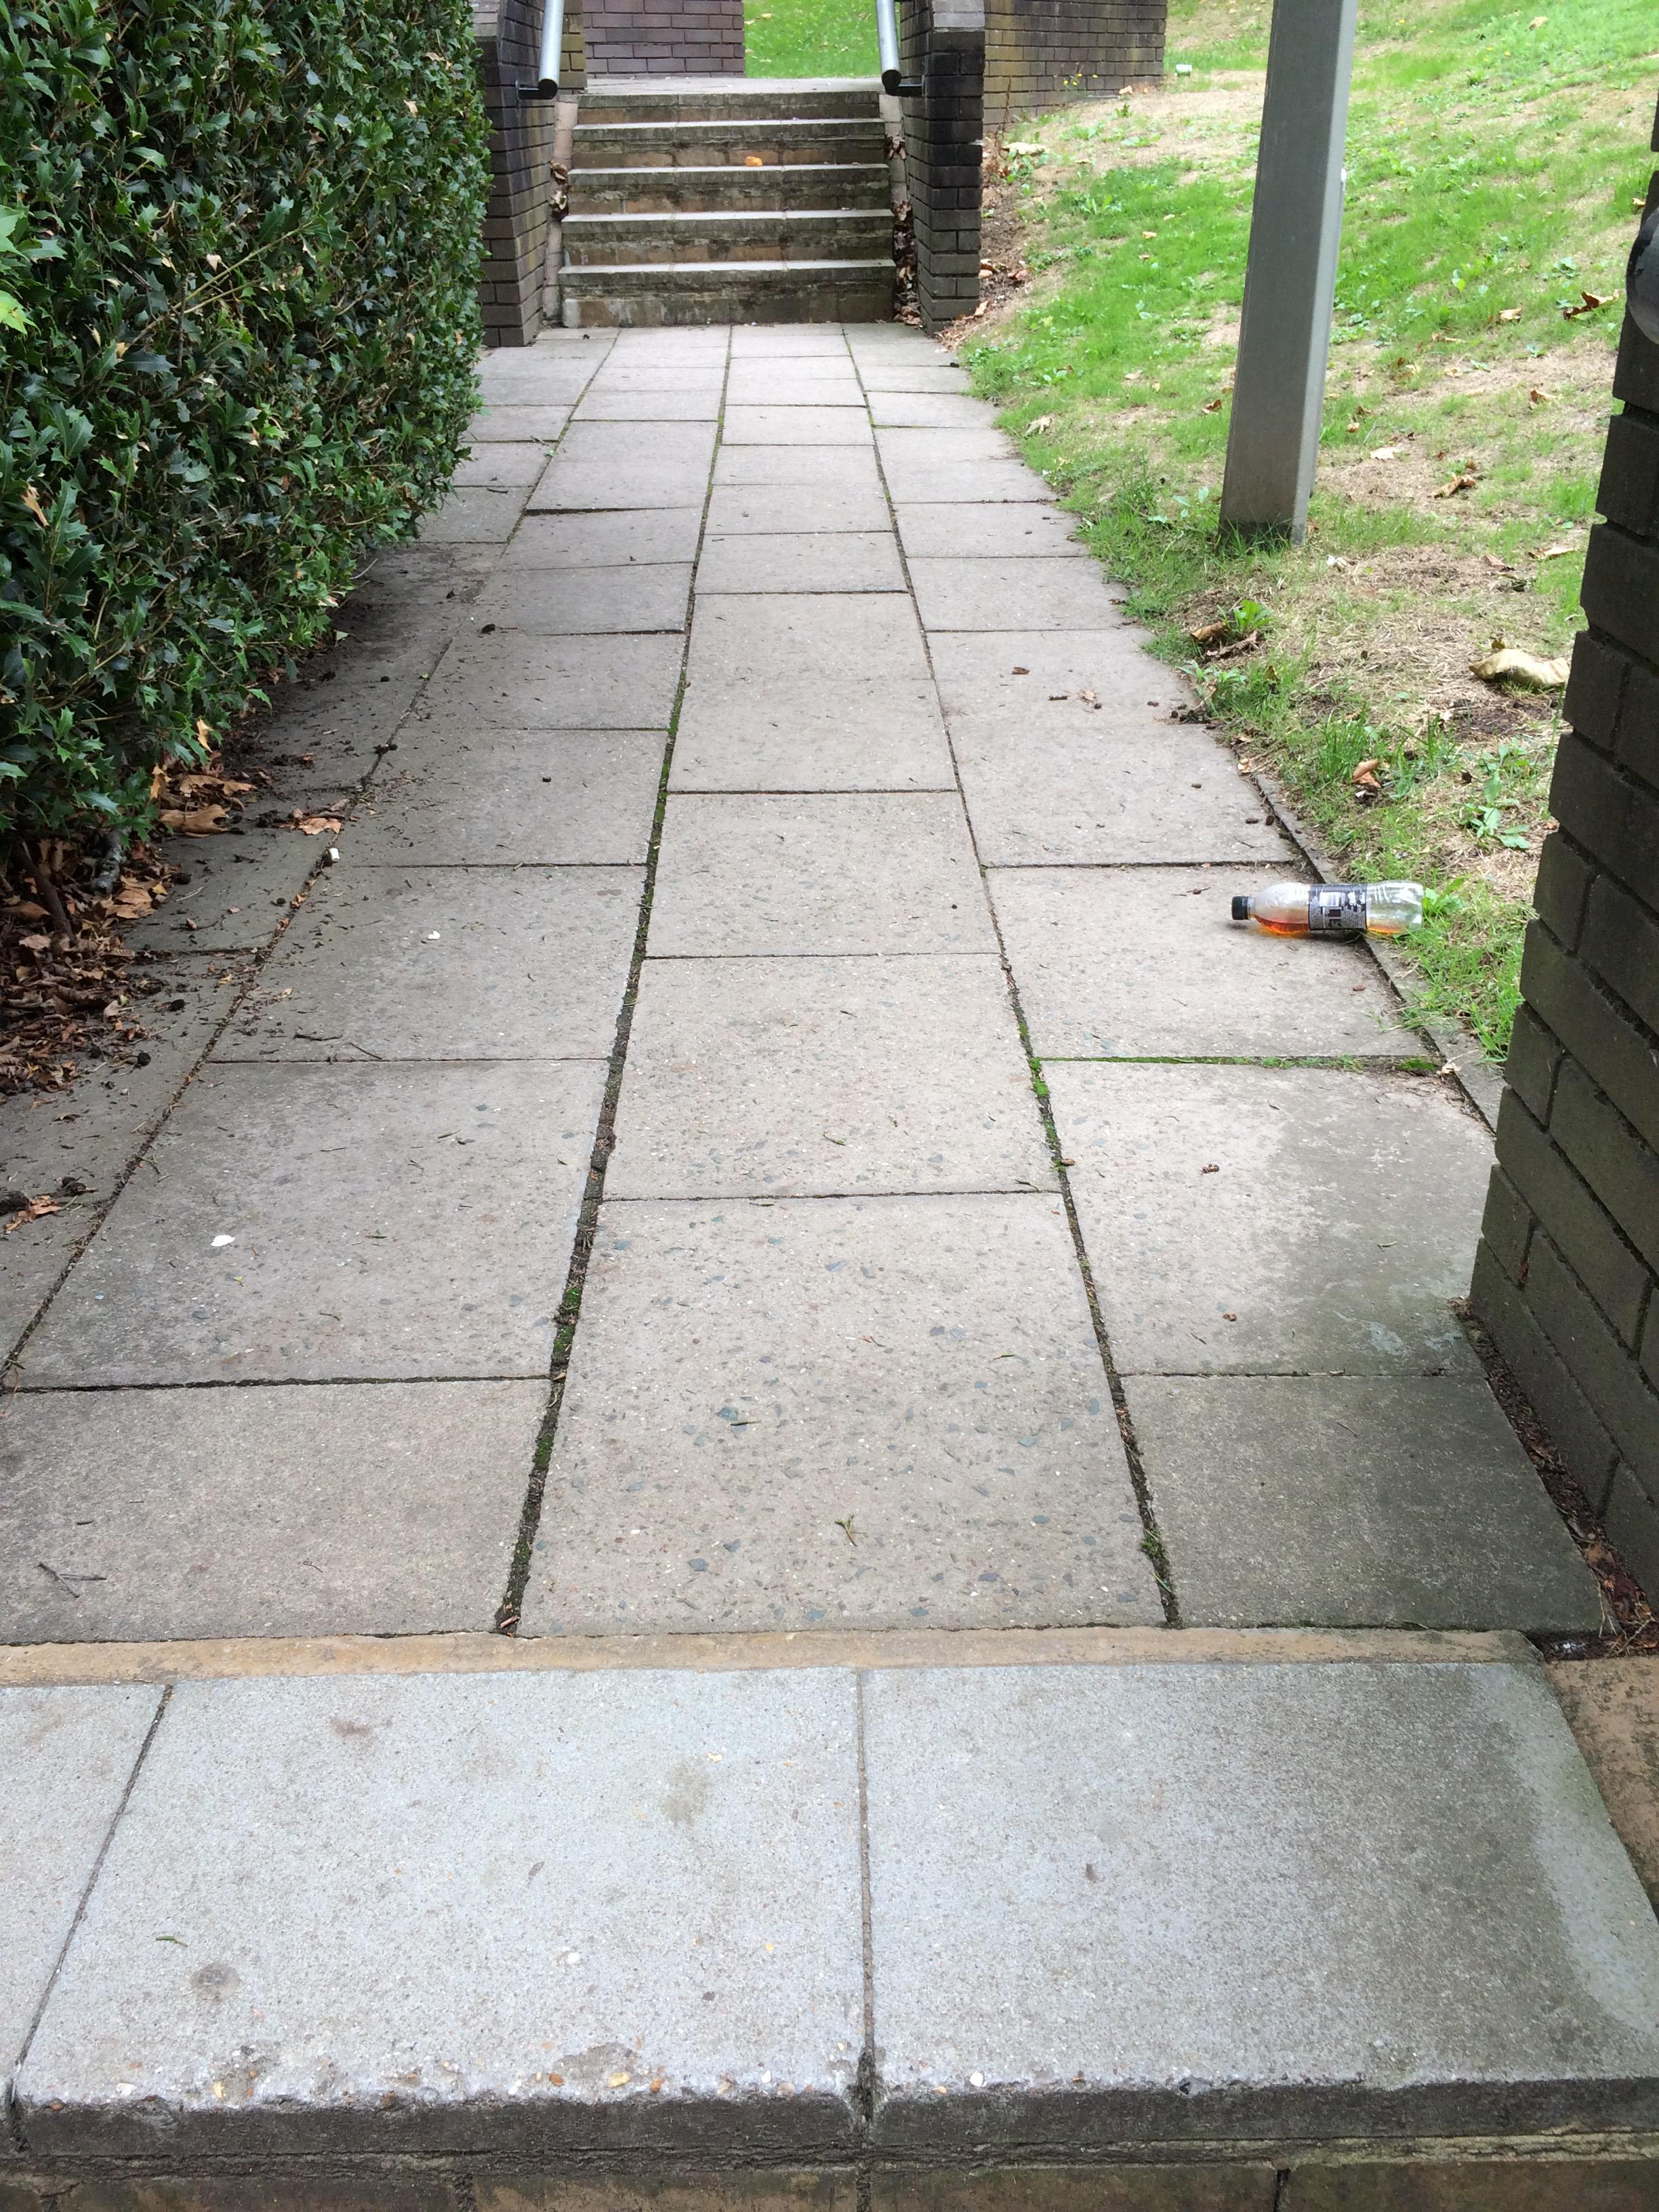
Object: Clear plastic bottle (Bottle)

Object: Plastic bottle cap (Bottle cap)

Object: Cigarette (Cigarette)